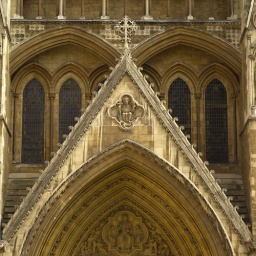
Arch entrance way of a building of the house of parliament in London, England